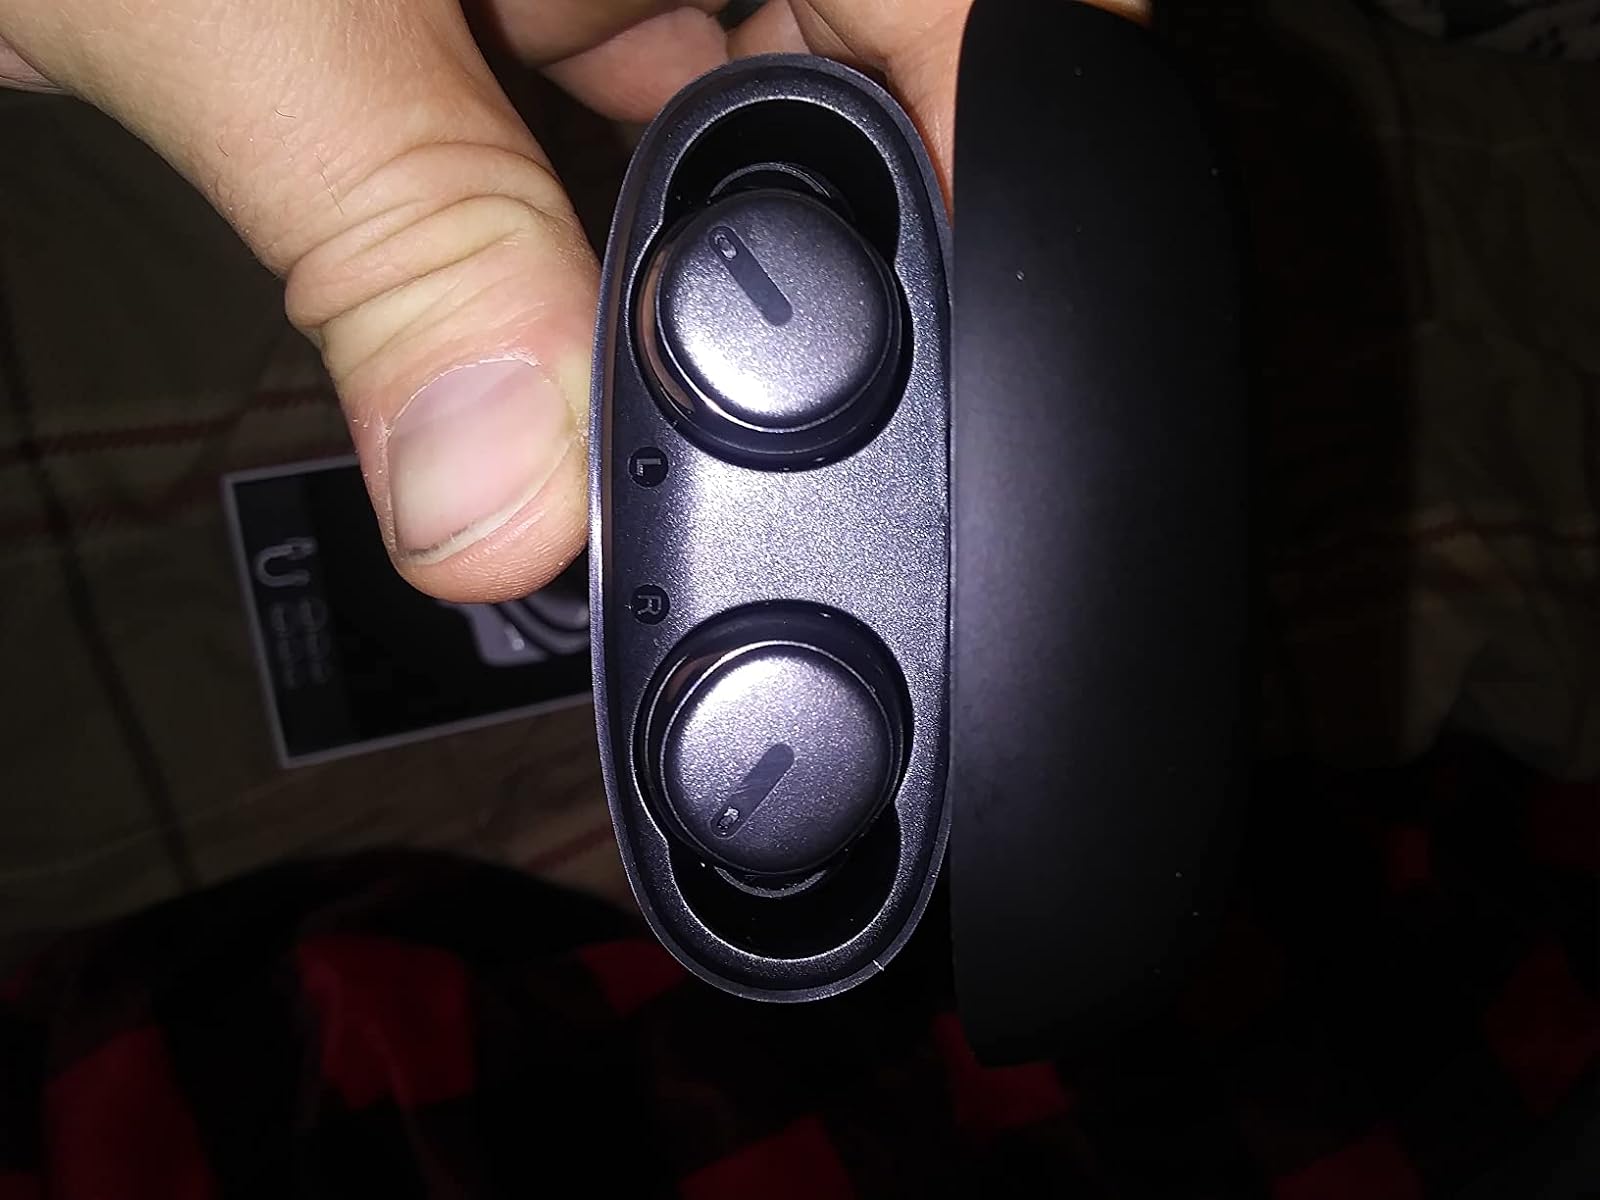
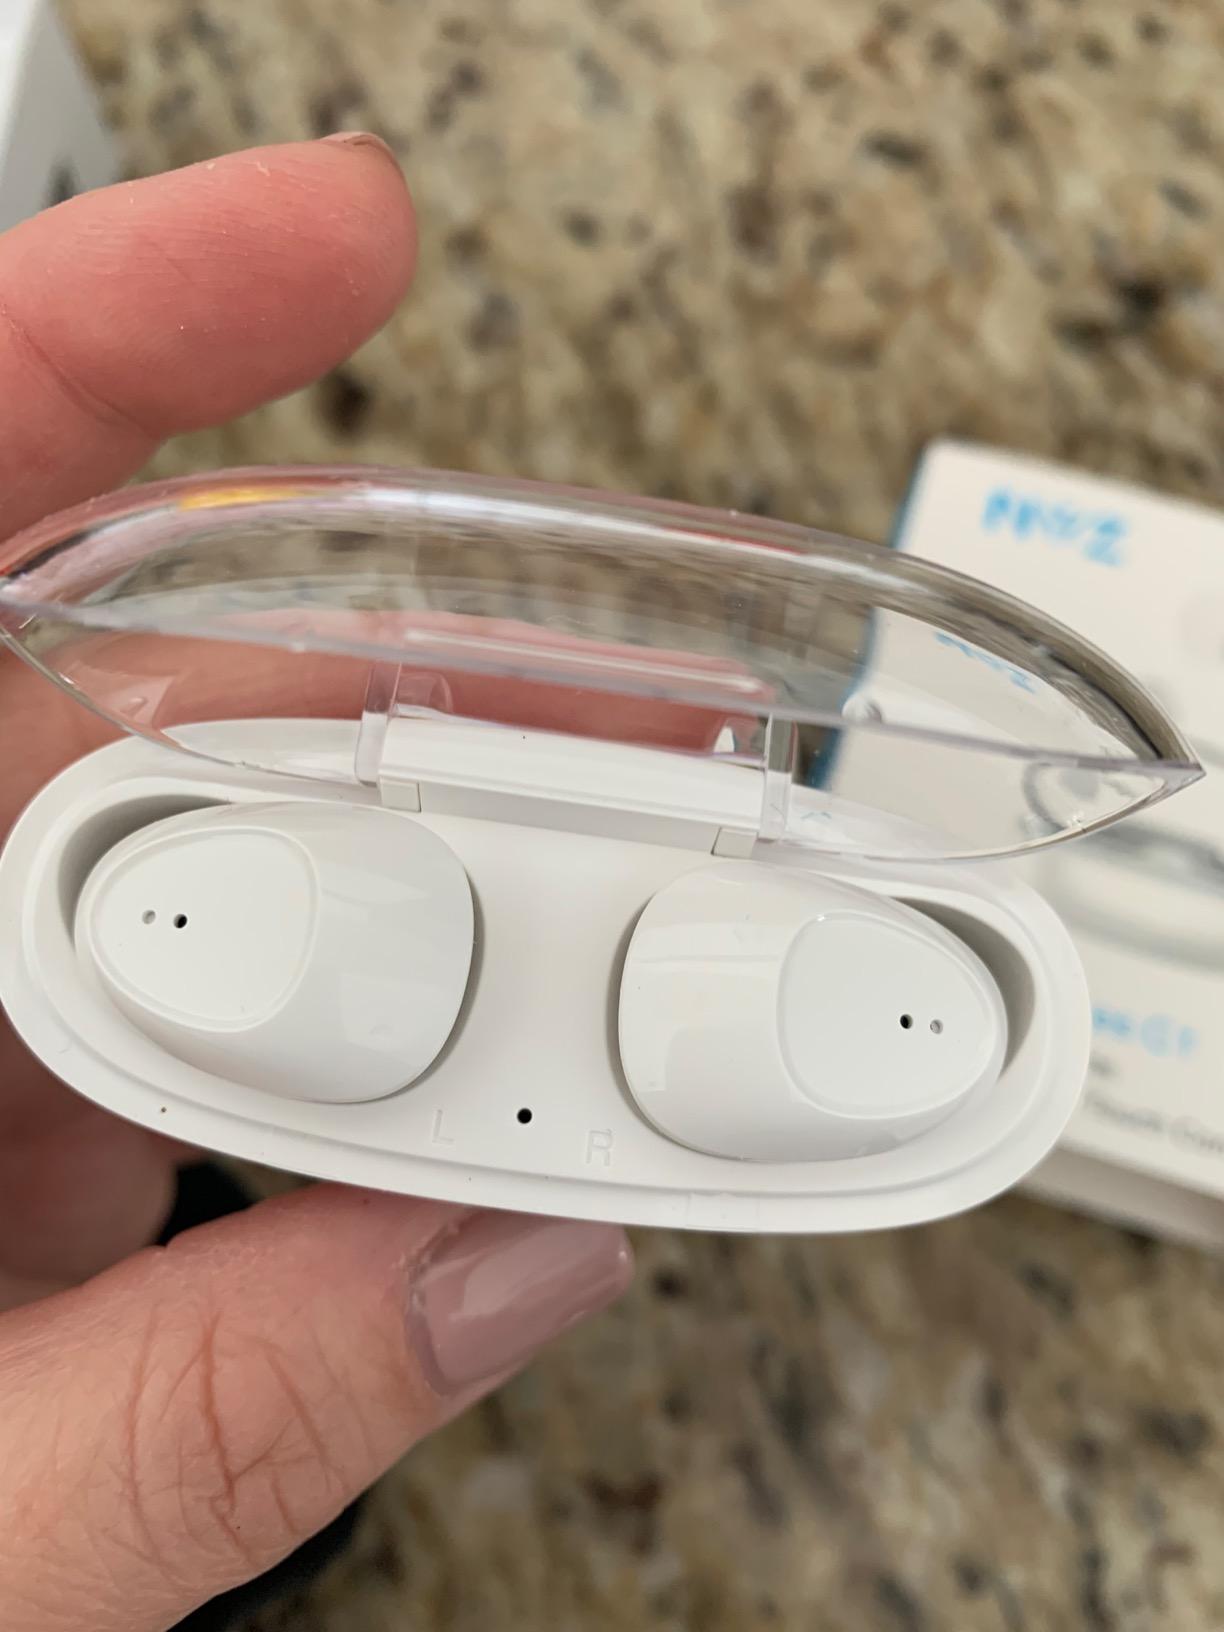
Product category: earbuds
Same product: no